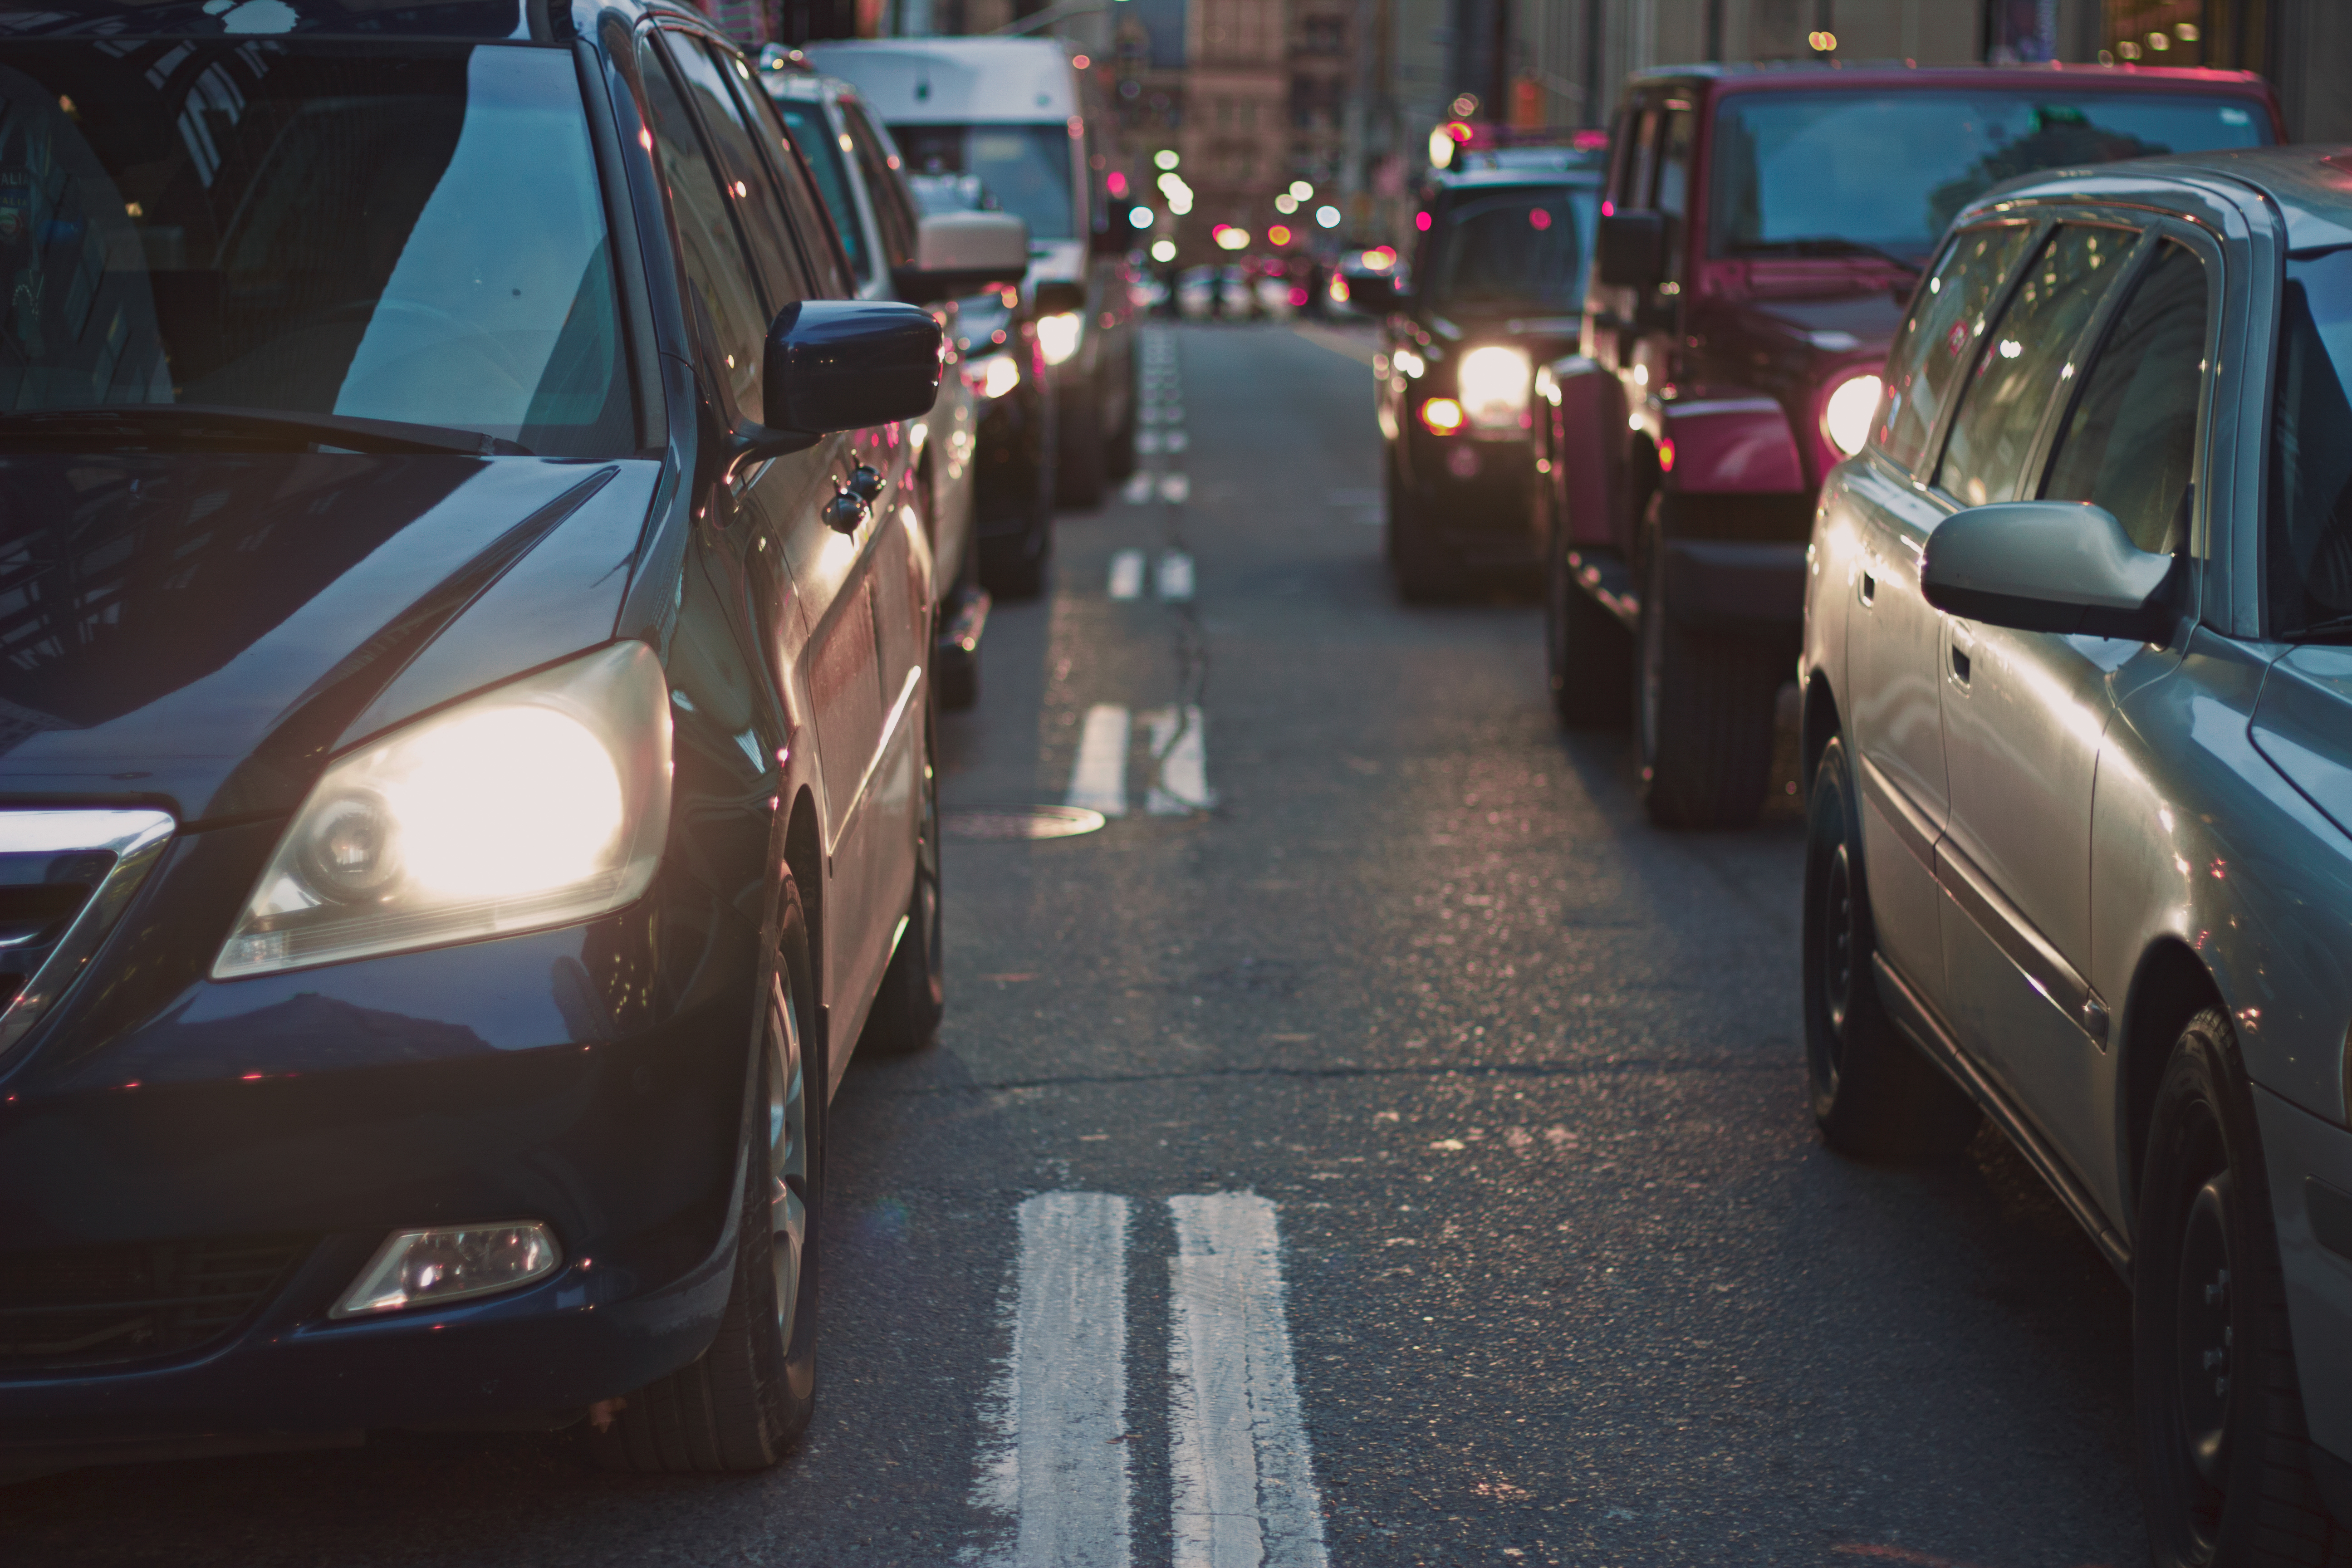
traffic, street, car, driving, taxi, vehicle, motor vehicle, cars, traffic jam, congestion, tailback, automobile make, compact car, luxury vehicle, vehicle registration plate